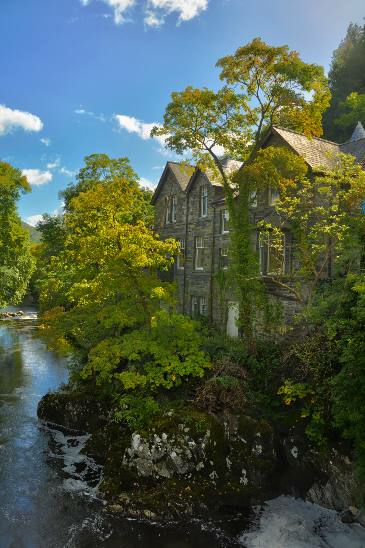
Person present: No